Air Zimbabwe

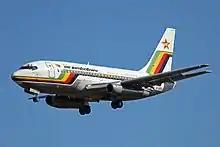
Air Zimbabwe Boeing 737-200Adv

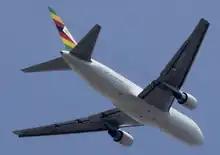
Belly of an Air Zimbabwe . With registration Z-WPF and named "Chimanimani", this aircraft entered the fleet in 1990. It wears the carrier's latest eurowhite livery in 2011.

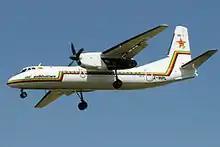
Air Zimbabwe Xian MA60

Two Viscount 800s were purchased from Dan-Air in the early 1980s, to replace the Viscount 700s inherited from Air Rhodesia that were near the end of their life; these aircraft flew for the company until their retirement in 1989.